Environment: real
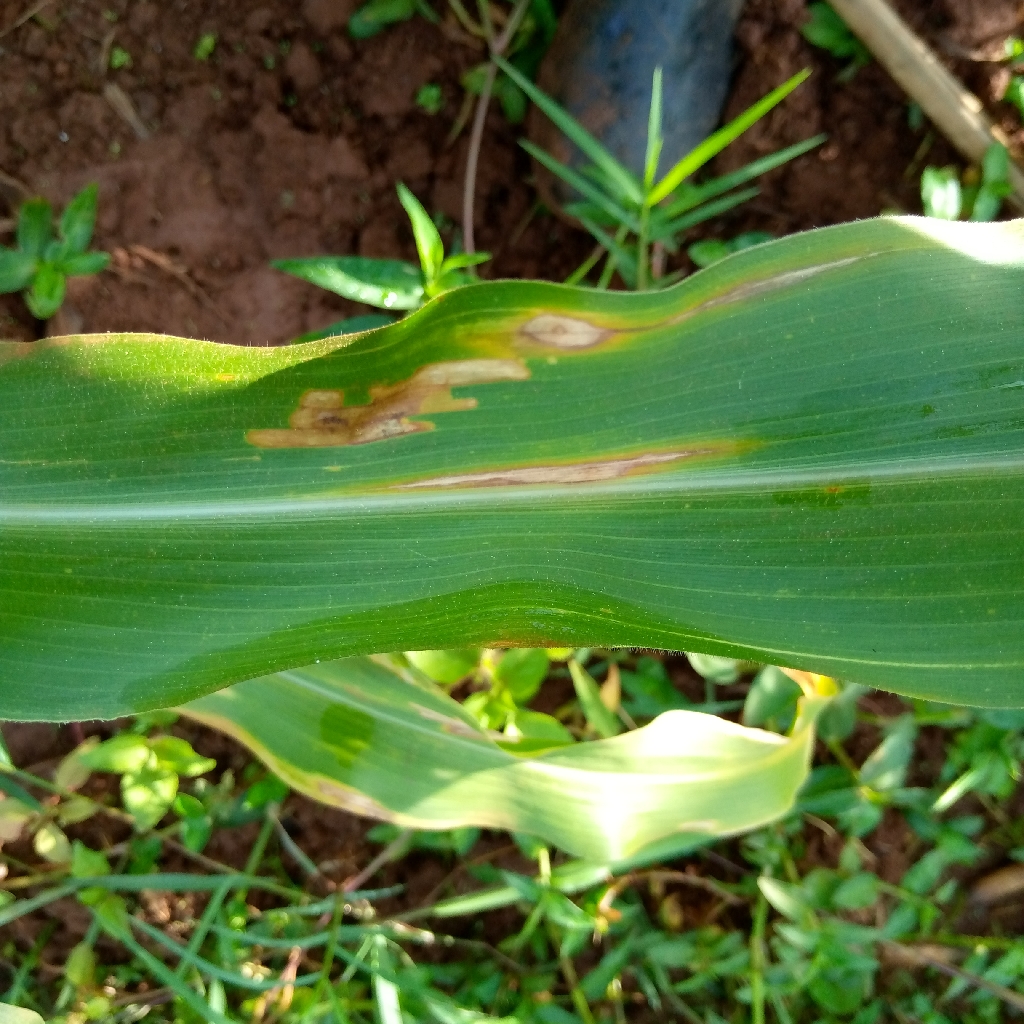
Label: northern_corn_leaf_blight